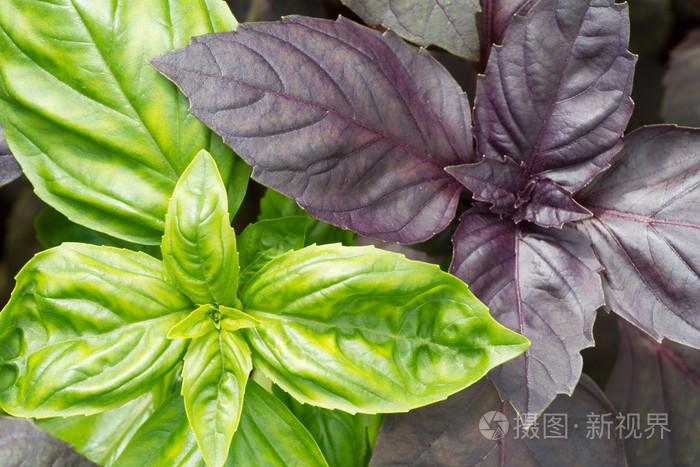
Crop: unknown
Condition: basil